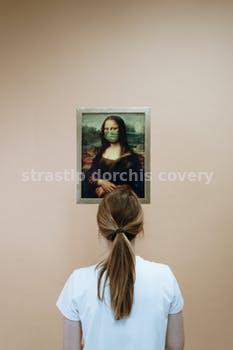
Label: Watermark